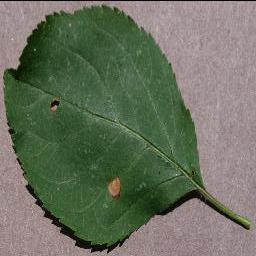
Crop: apple
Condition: black_rot